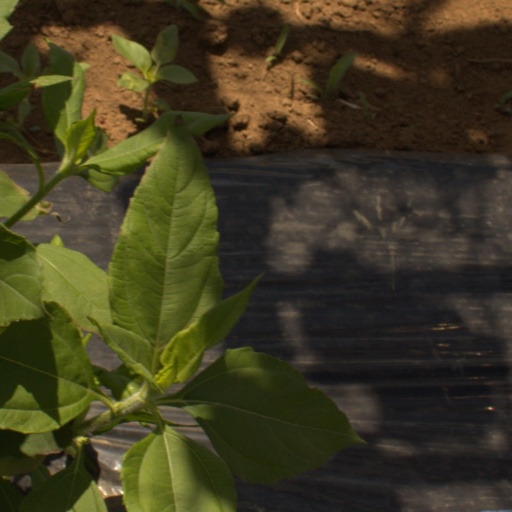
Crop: Jerusalem artichoke